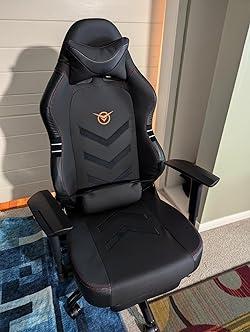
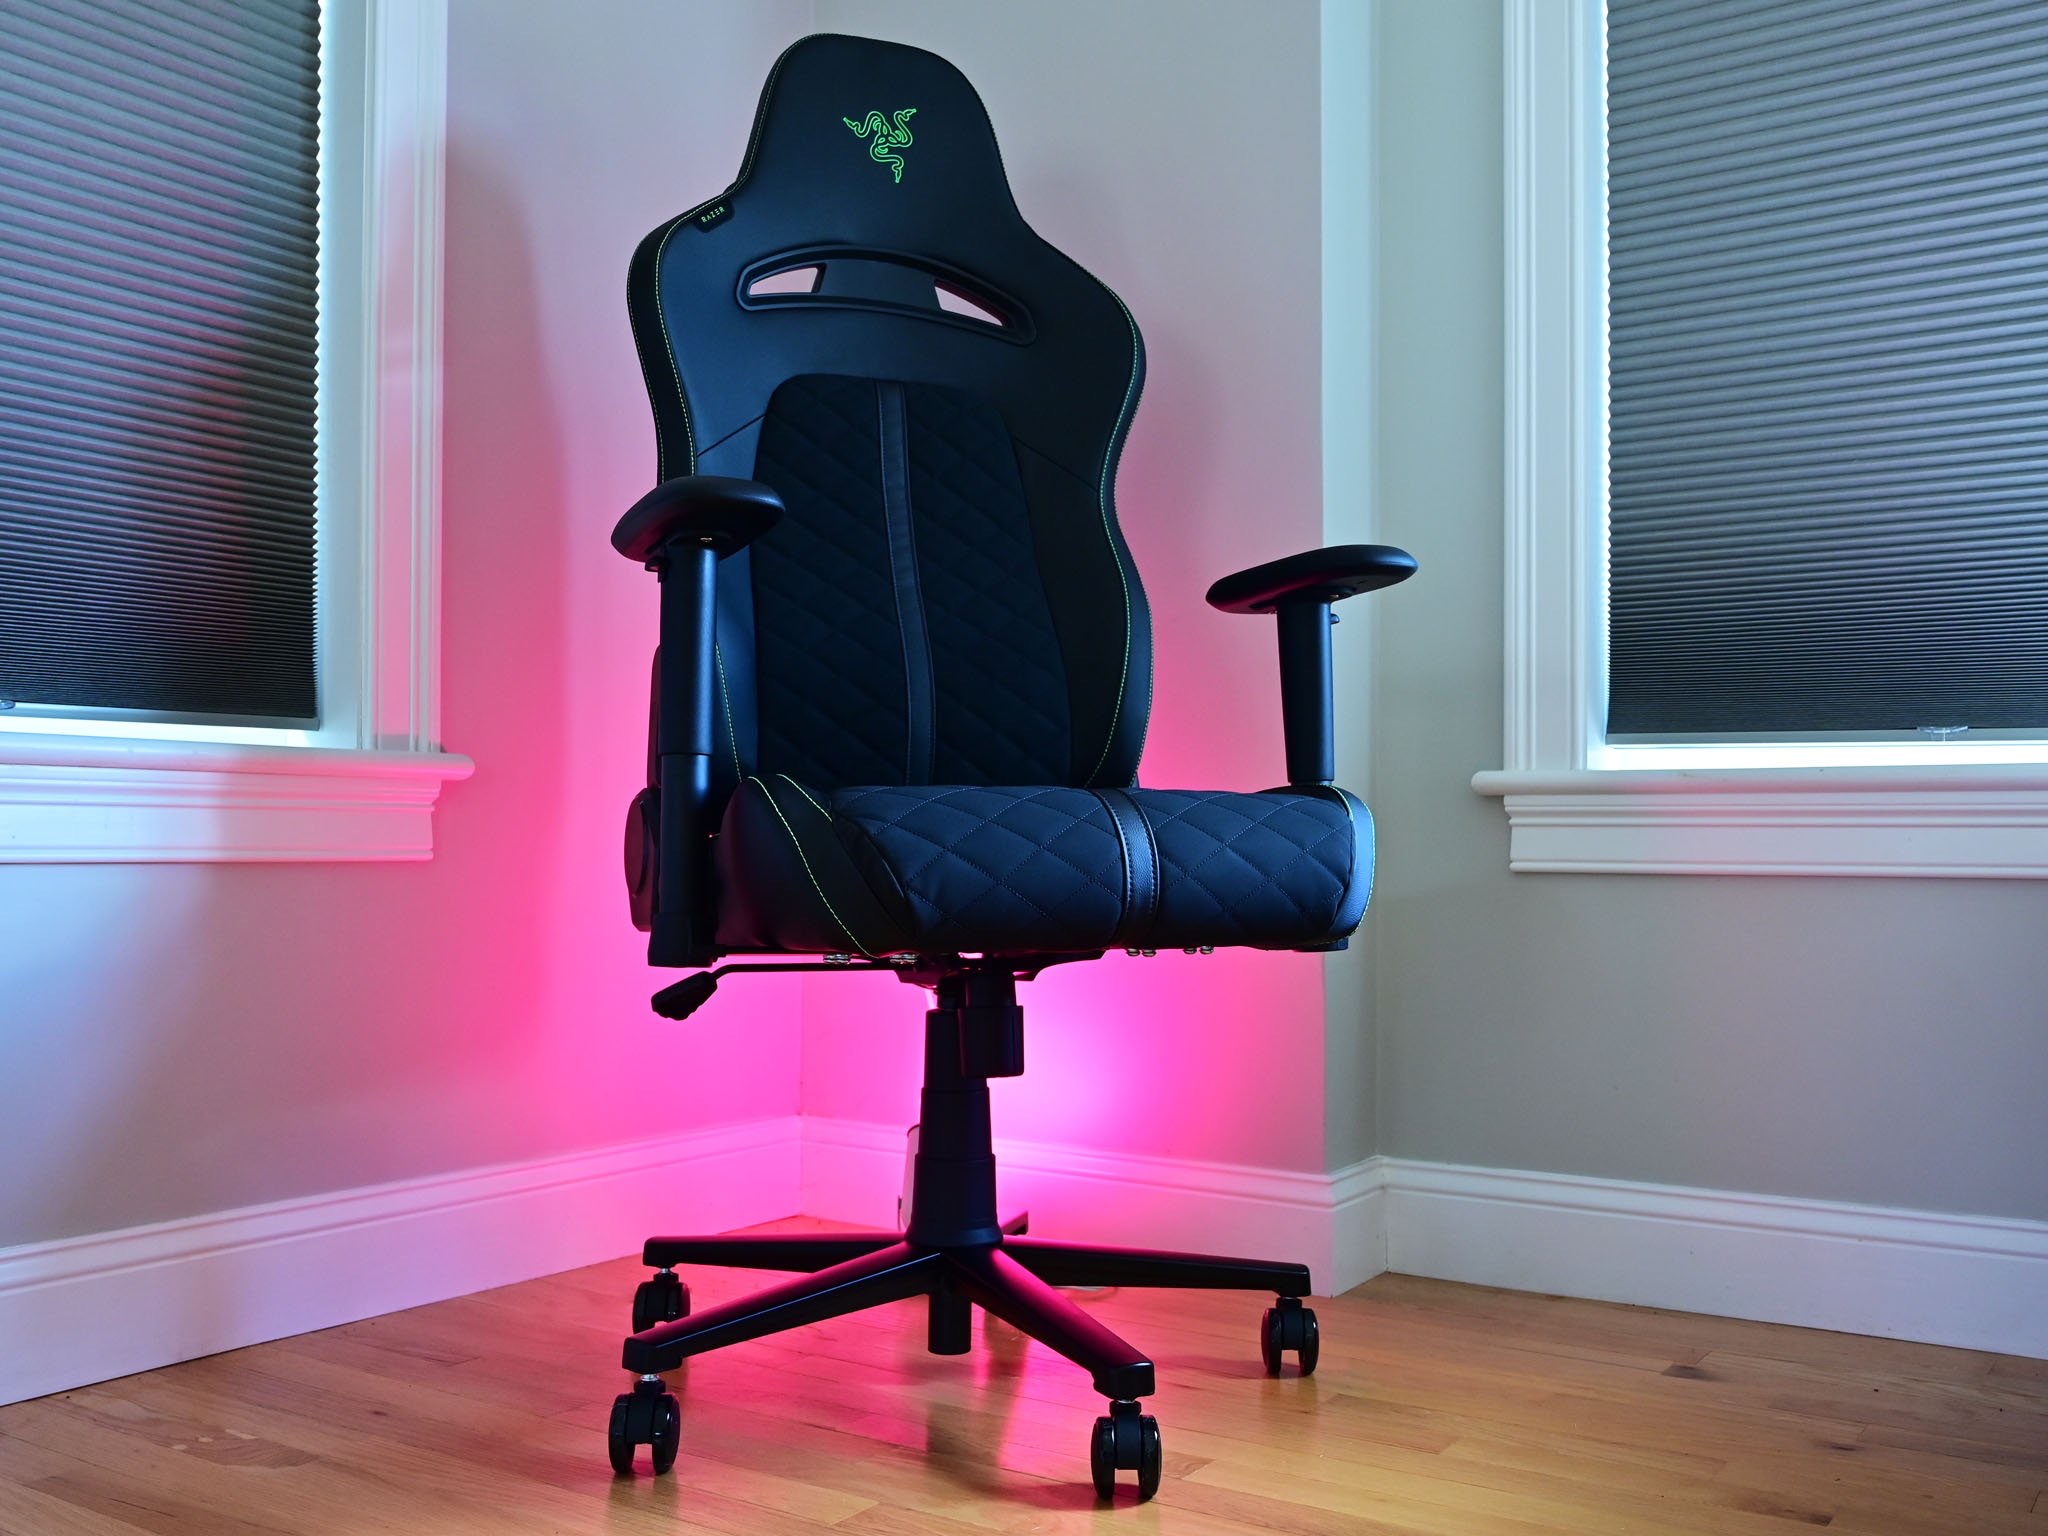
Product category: items_chair
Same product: no